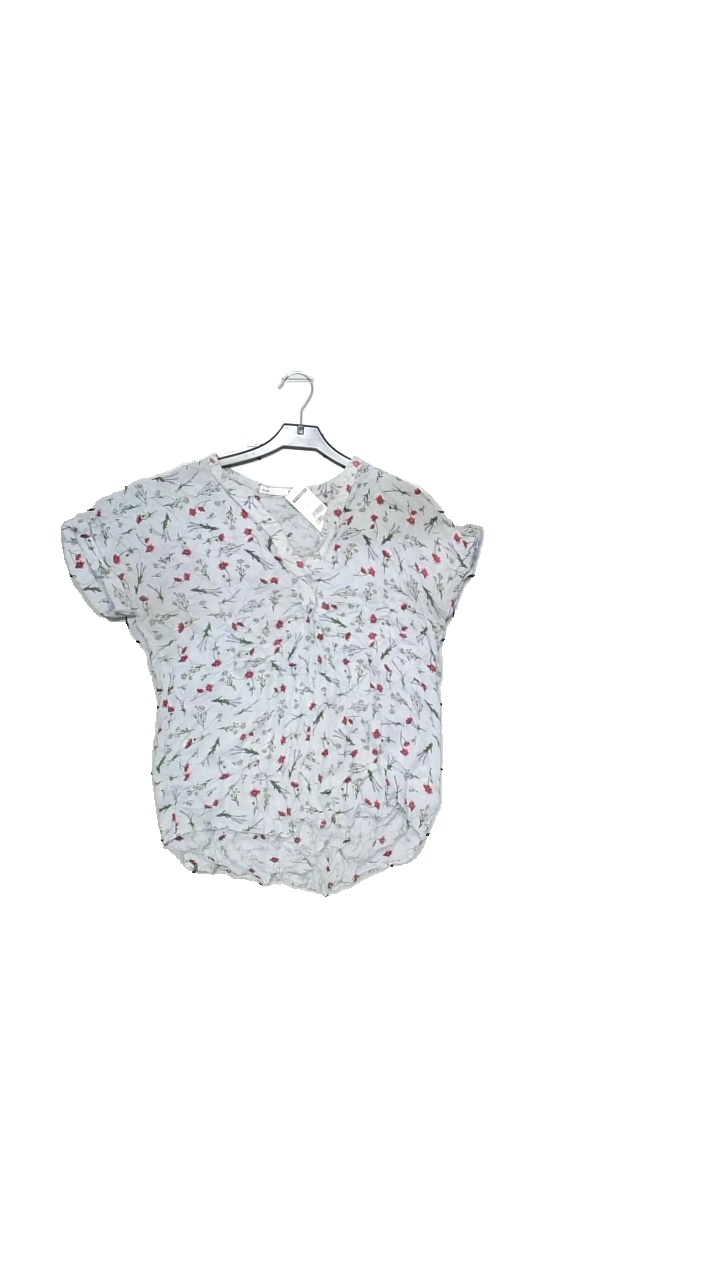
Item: Blouse (Ladies)
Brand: Lager 157
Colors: Blue, Red, Green, Multicolor
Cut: Loose
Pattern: Floral print
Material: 100% viscose
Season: Summer
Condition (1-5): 5
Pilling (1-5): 5
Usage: Reuse
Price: <50